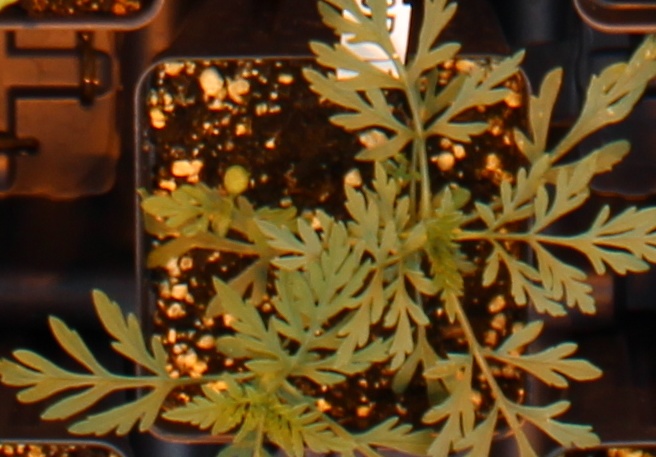
Label: Ragweed